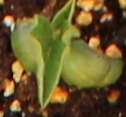
Label: Soybean